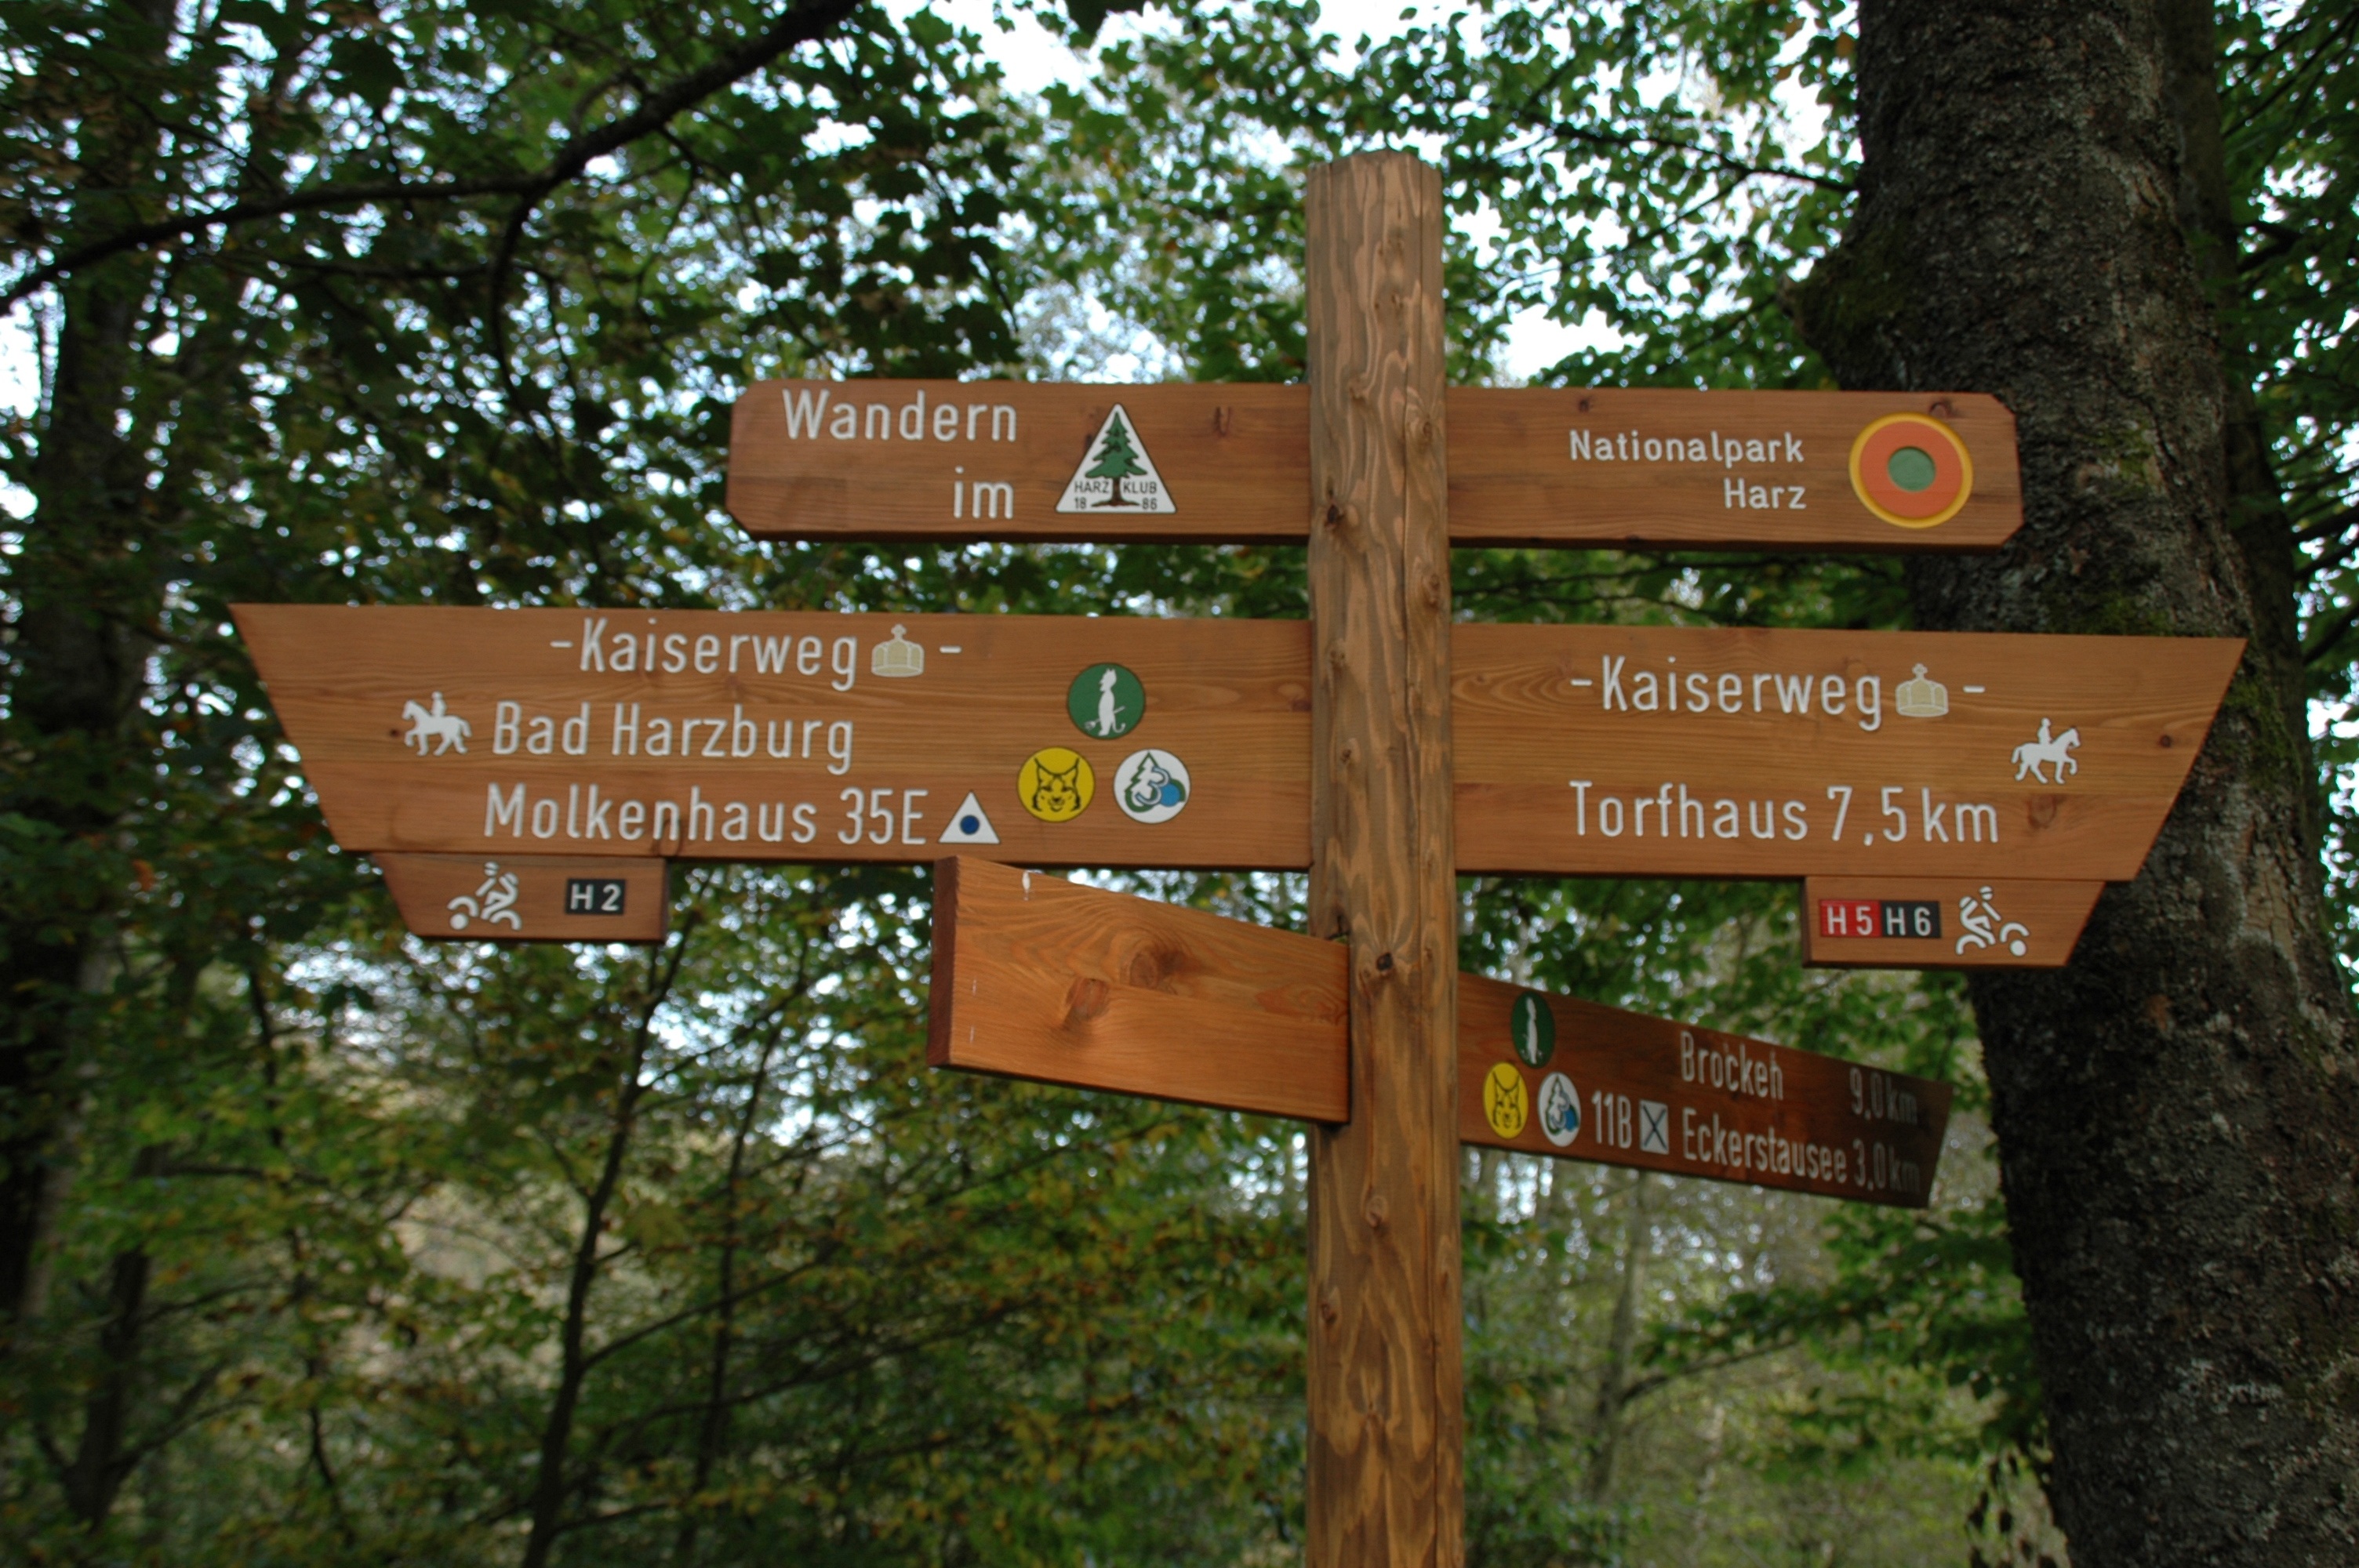
tree, nature, trail, sign, street sign, signage, boulder, directory, resin, bad harzburg, torfhaus